Sophia of Prussia

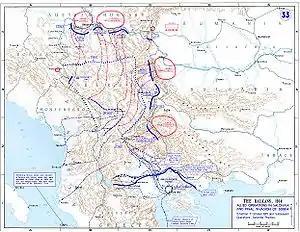
Military operations during the Serbian Campaign, 1915

Sophia was in Athens when she learned of the murder of her father-in-law, the king. Now, as Queen Consort of the Hellenes, the responsibility fell upon her to break the news of the murder to her mother-in-law. Together with her eldest daughter, Princess Helen, both comforted the now Dowager Queen, who received the news stoically. The next day, members of the royal family who were present in the capital went to Thessaloniki. Arriving in the Macedonian city, they visited the scene of the murder and collected the remains of the King to escort them back to Athens, where he was buried at Tatoi.